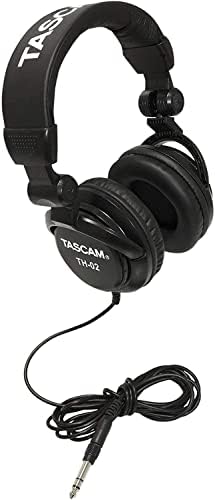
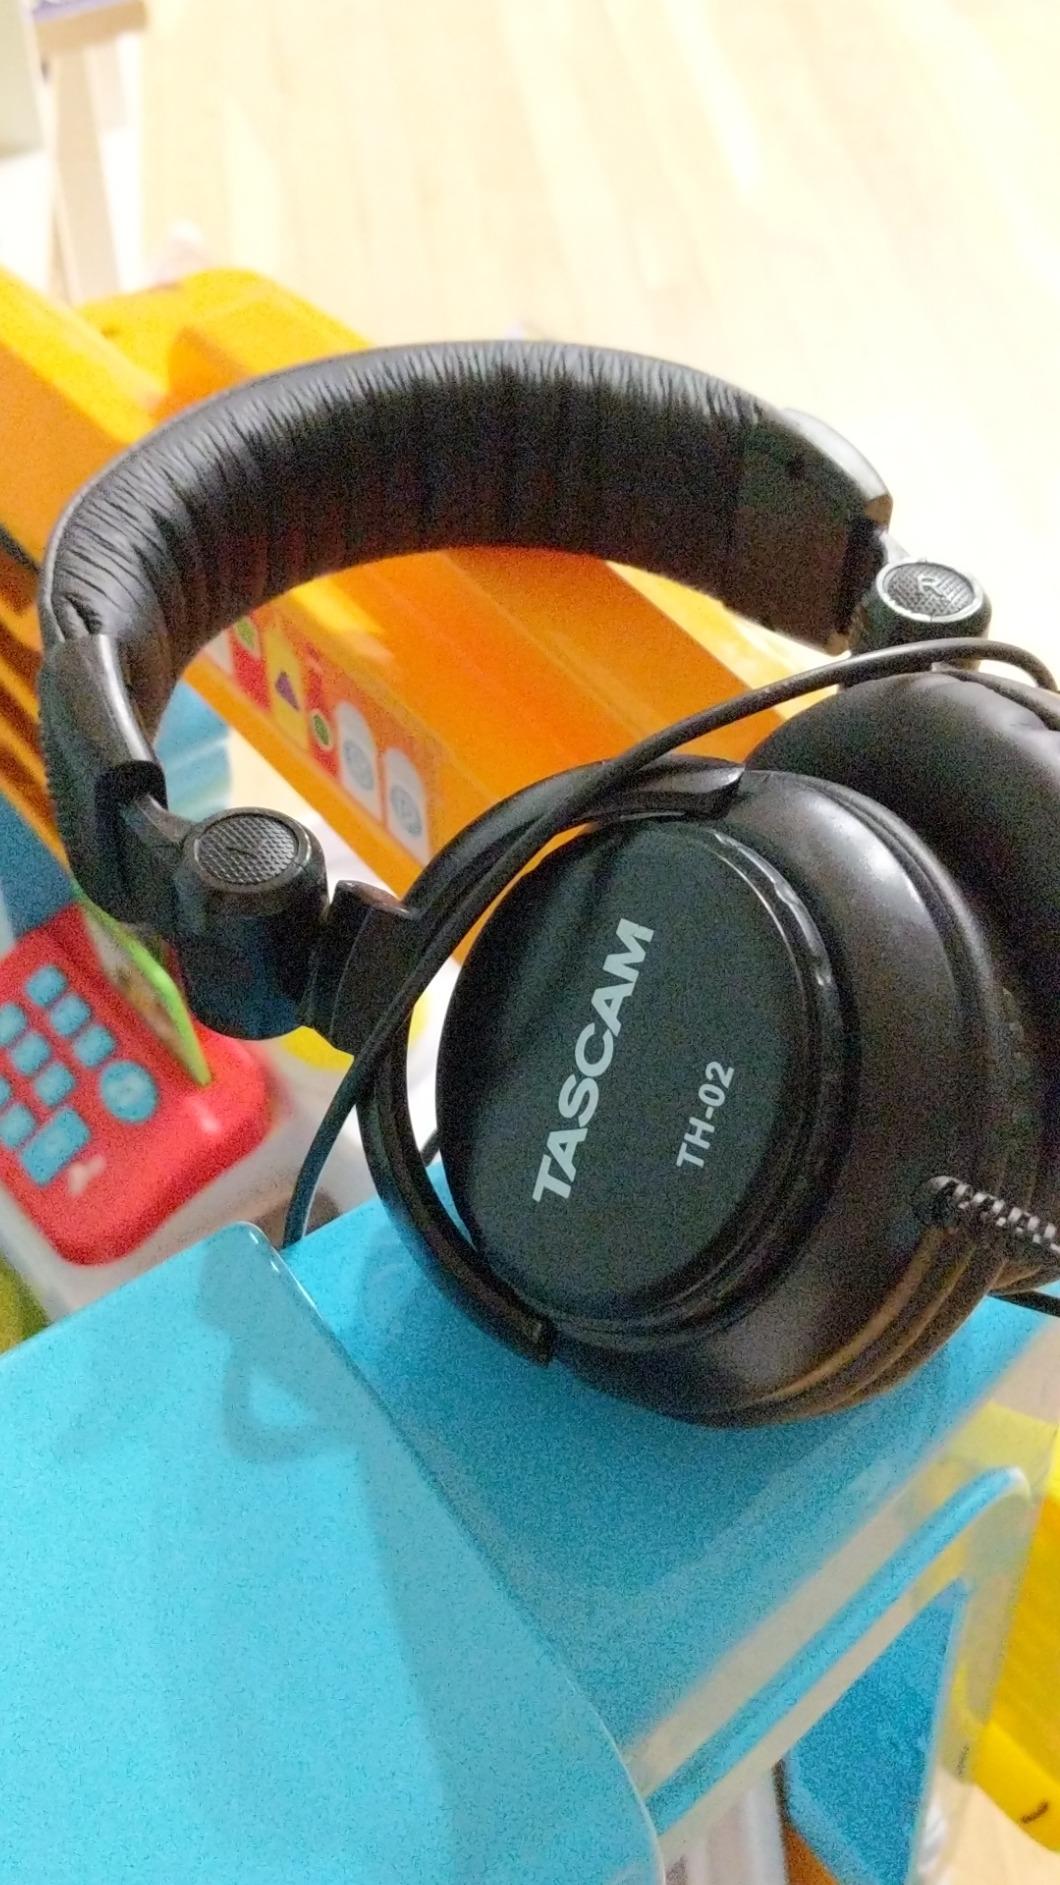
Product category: headphones
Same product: yes